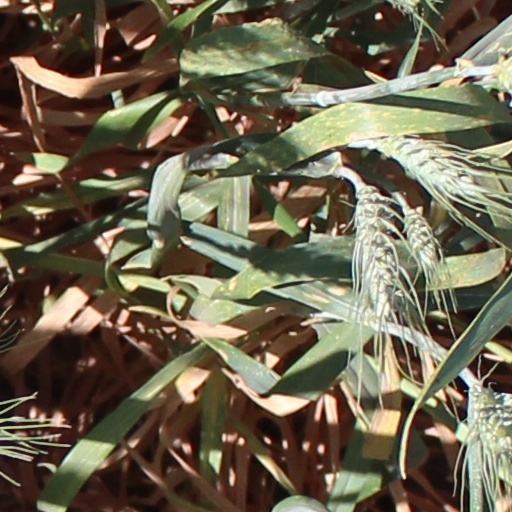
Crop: wheat